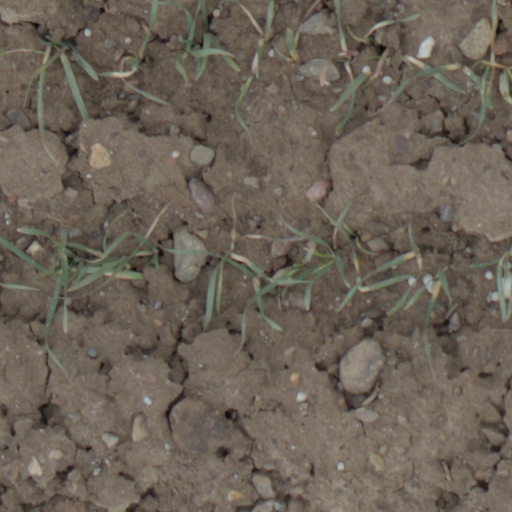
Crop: wheat